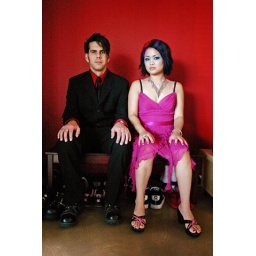
Kevin &amp;amp; Amy sitting near the shoes. The recently painted blood red wall used to be lifeless pale olive.